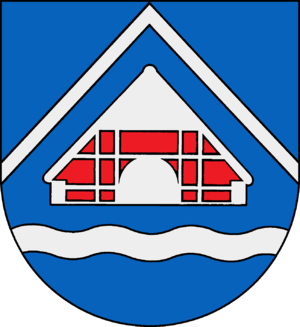
Neuwittenbek
Coat of arms of Neuwittenbek
Neuwittenbek eller Ny Vittenbæk er en kommune og en by i det nordlige Tyskland, beliggende i Amt Dänischer Wohld i den nordøstlige del af Kreis Rendsborg-Egernførde. Kreis Rendsborg-Egernførde ligger i den centrale del af delstaten Slesvig-Holsten.